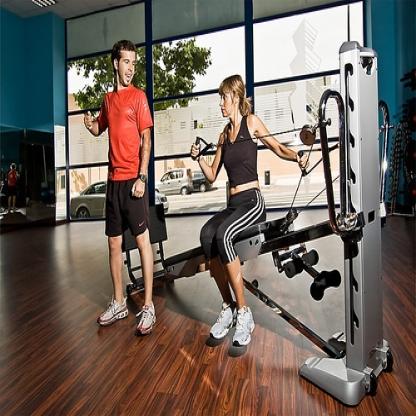
Scene: Indoor